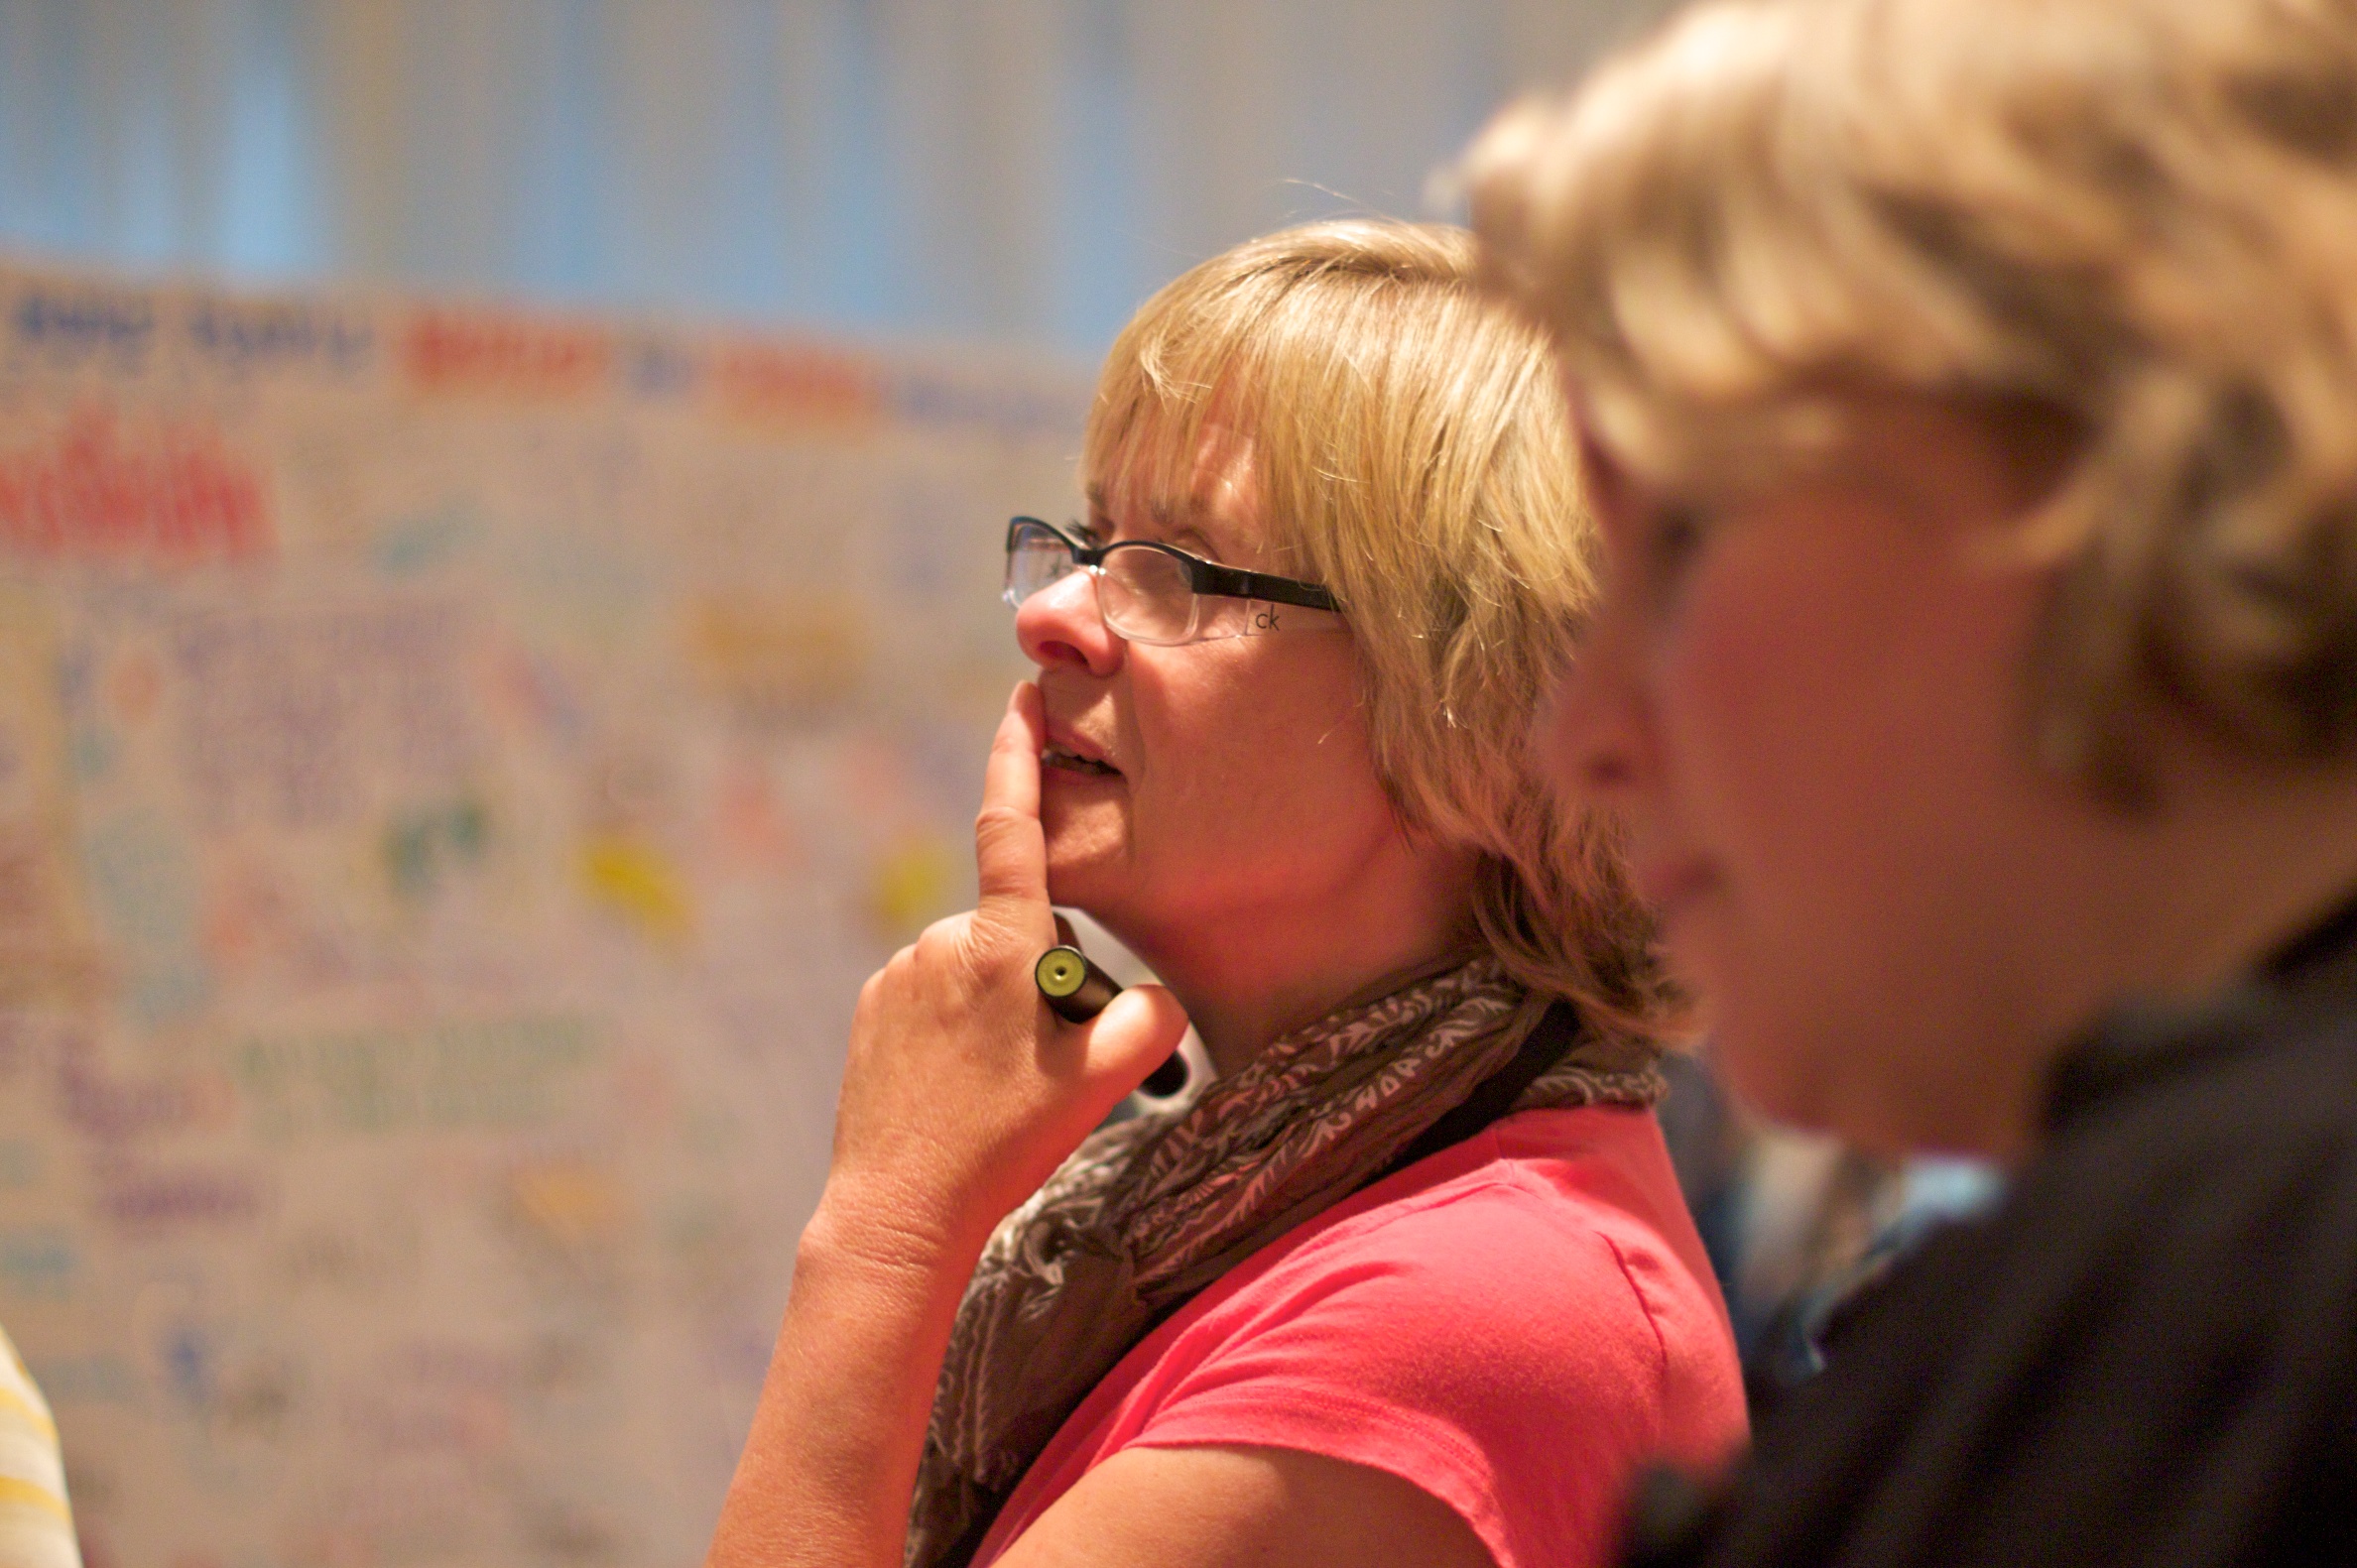
person, people, red, youth, child, facial expression, senior citizen, singing, ifvp2010, interaction